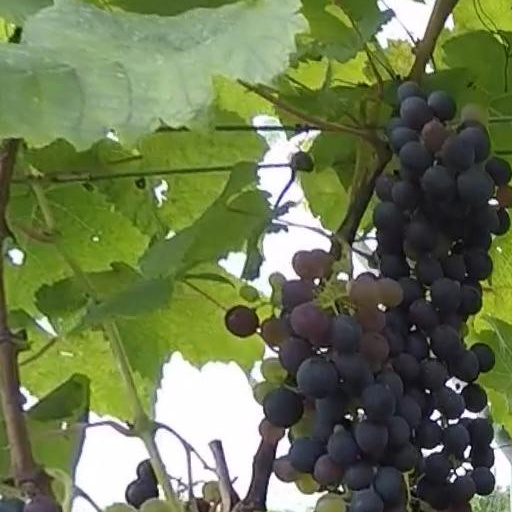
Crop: grape